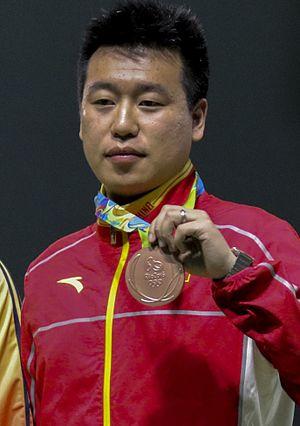
Pang Wei, né le 19 juillet 1986 à Baoding, est un tireur au pistolet chinois. Il a gagné une médaille d'or lors des Jeux olympiques d'été de 2008 à Pékin en pistolet à air à 10 mètres et une médaille de bronze lors des Jeux olympiques d'été de 2016 à Rio de Janeiro.